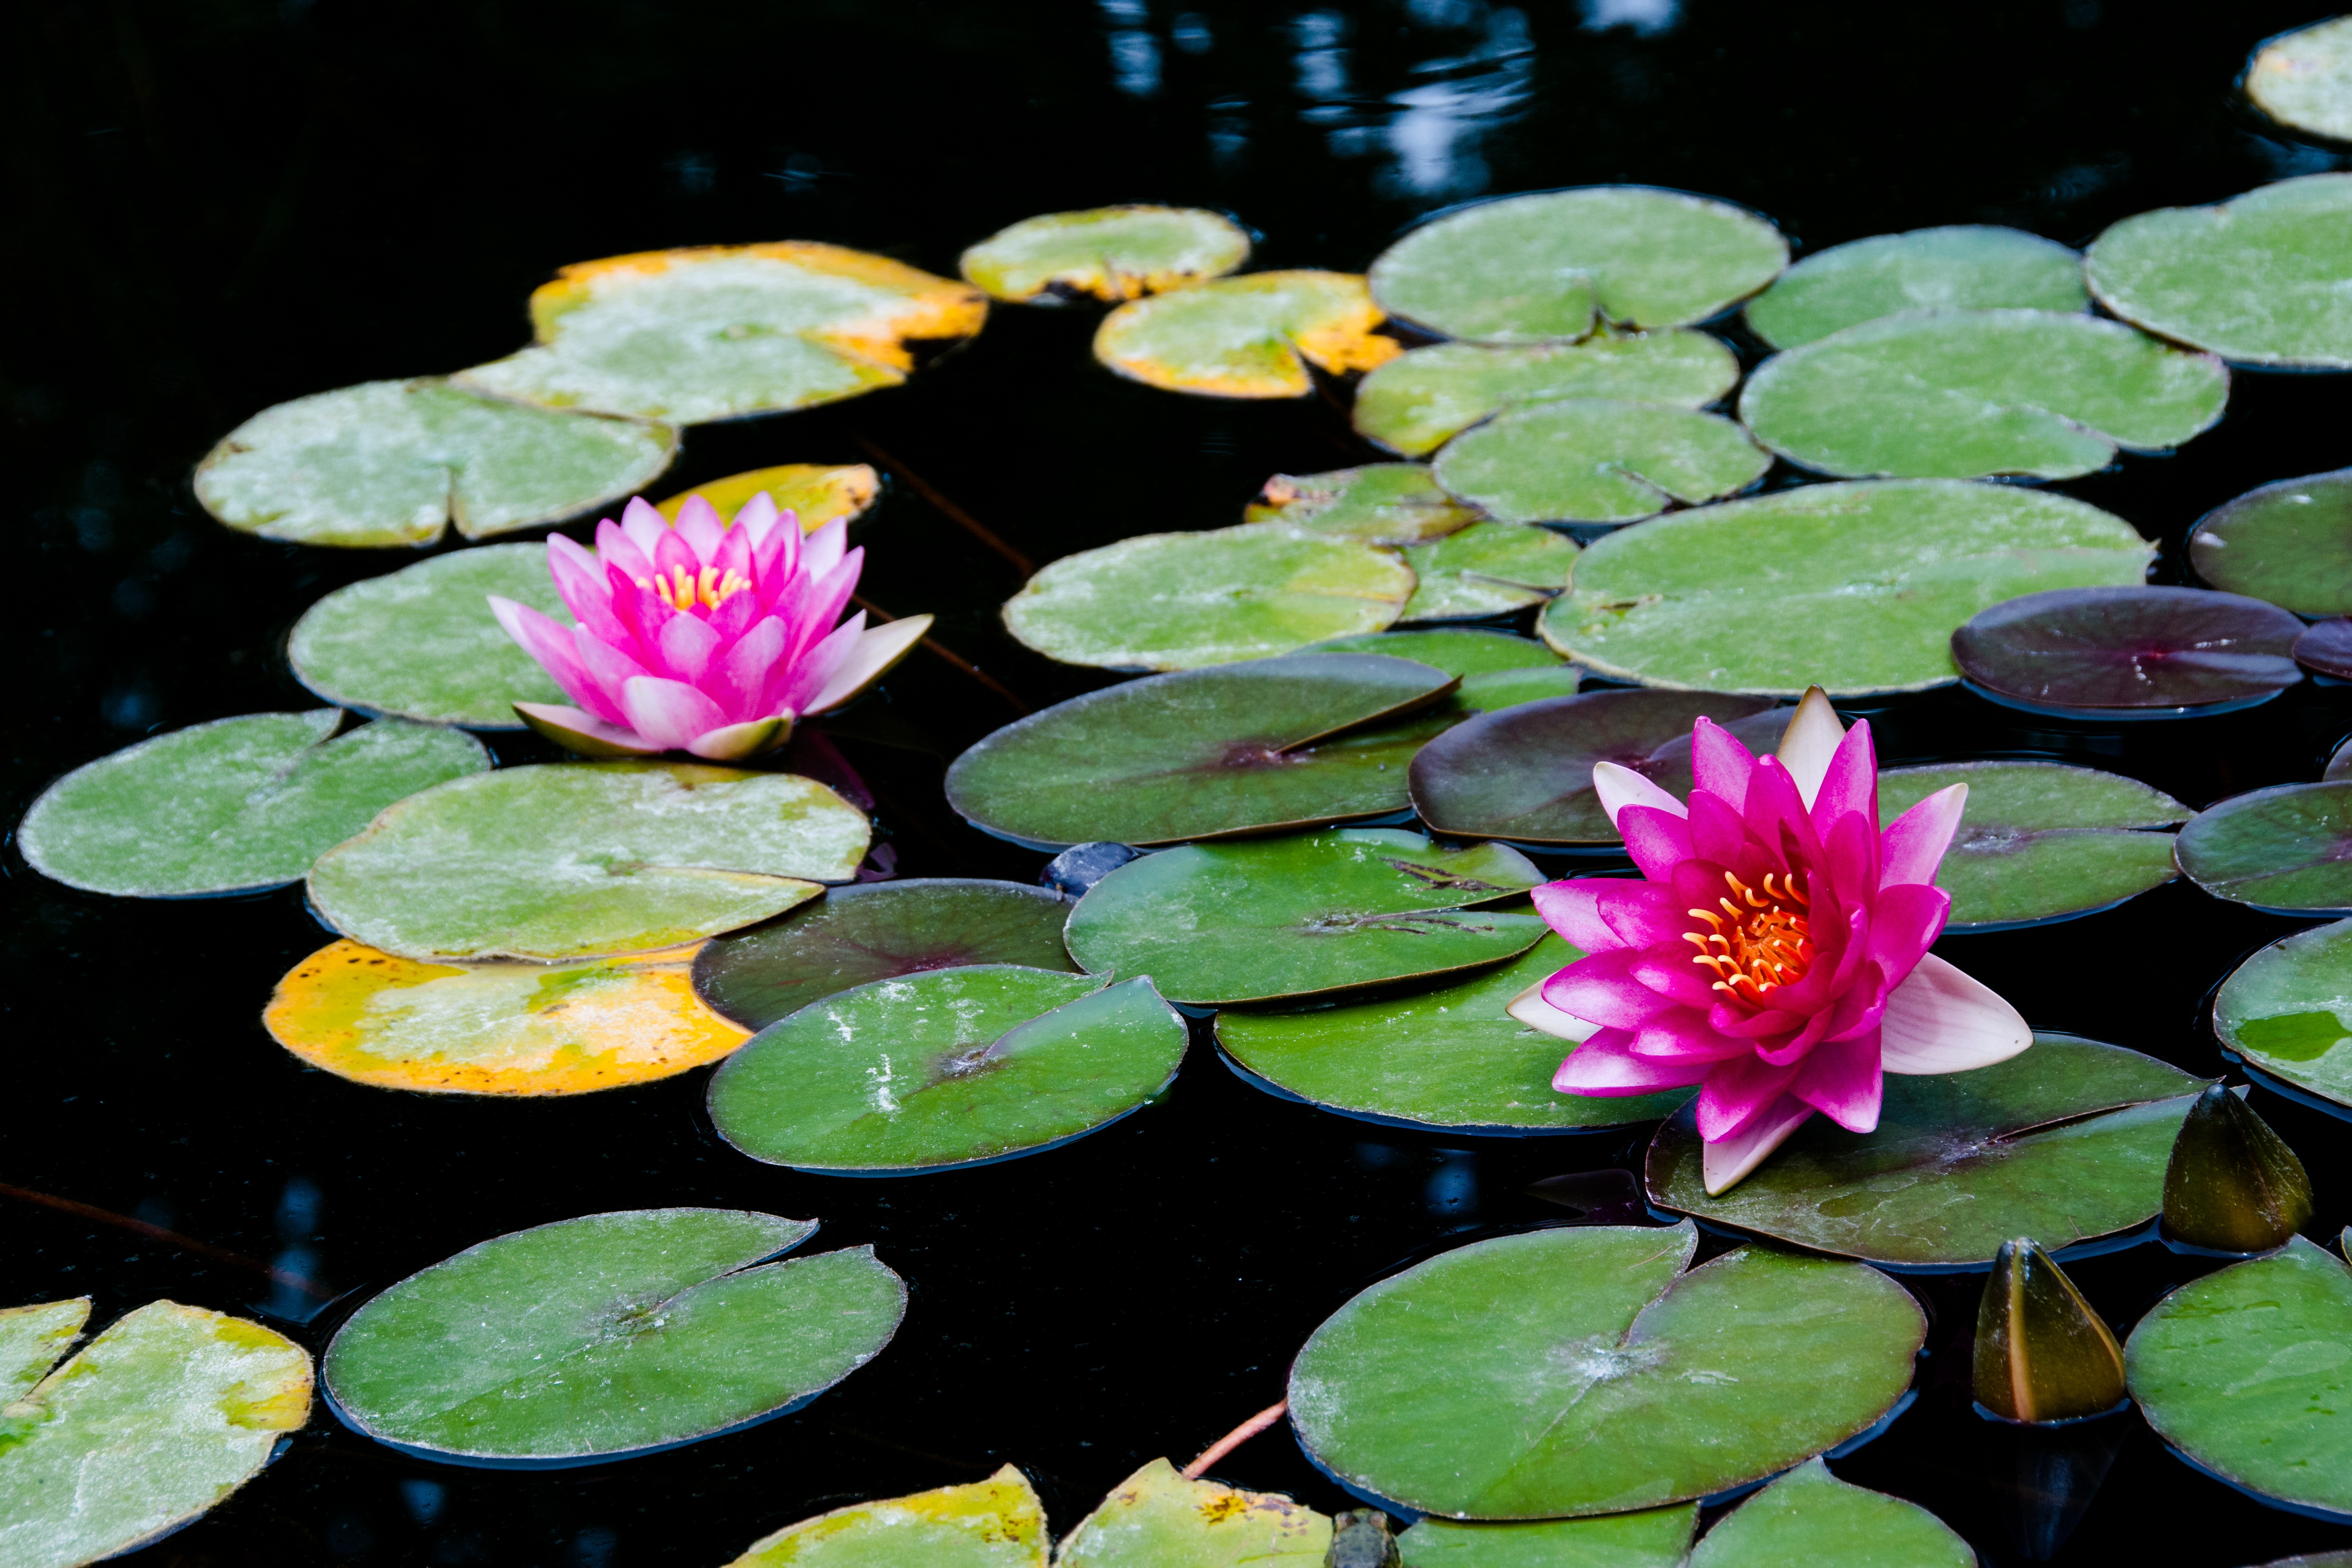
water, nature, blossom, plant, leaf, flower, petal, bloom, lake, wet, summer, pond, spring, green, tropical, color, botany, garden, pink, aquatic plant, flora, botanical, water lily, flowers, background, lotus, beautiful, out, exotic, mirroring, macro photography, nuphar lutea, garden pond, beaded, flowering plant, pond plant, lake rosengew chs, water rose, annual plant, land plant